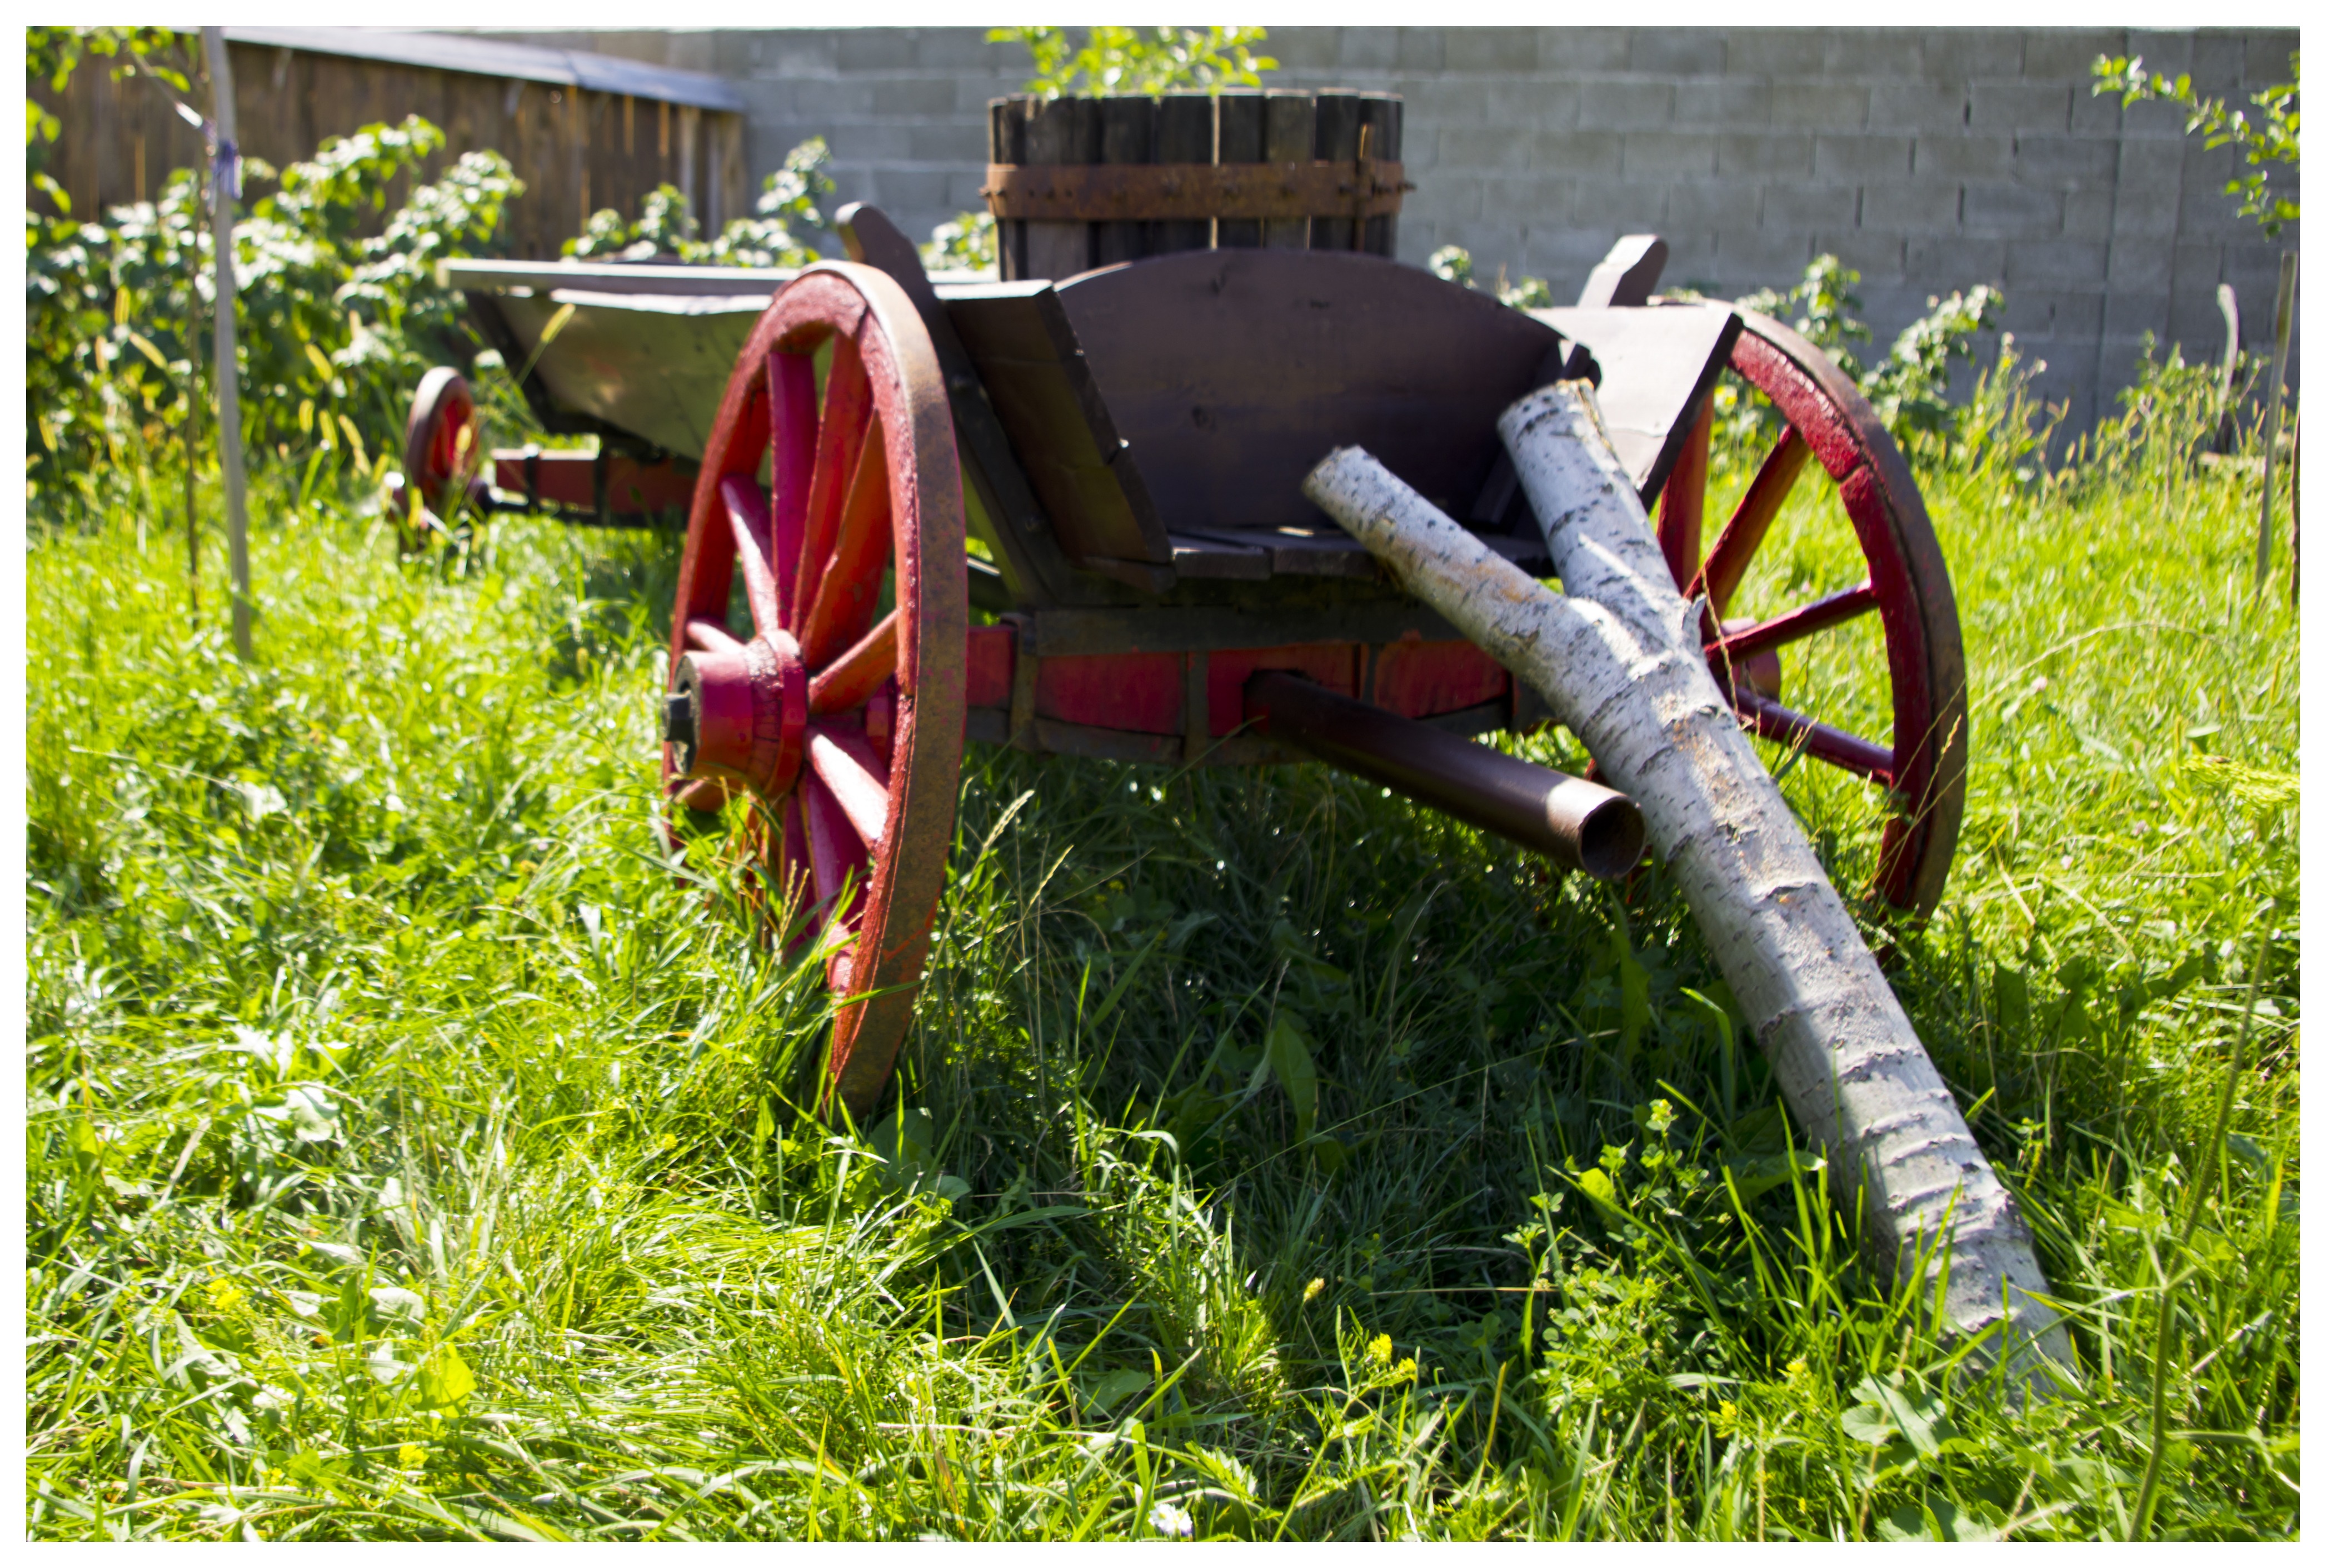
grass, farm, lawn, wagon, cart, countryside, vehicle, agriculture, prop, support, agricultural machinery, man made object, old cart, cartload